Doriano Romboni

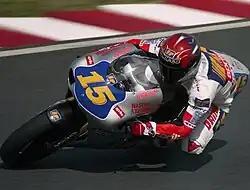
Romboni at the 1996 Japanese Grand Prix

Doriano Romboni (8 December 1968 in Lerici, Italy – 30 November 2013 in Latina, Italy) was an Italian Grand Prix motorcycle road racer.